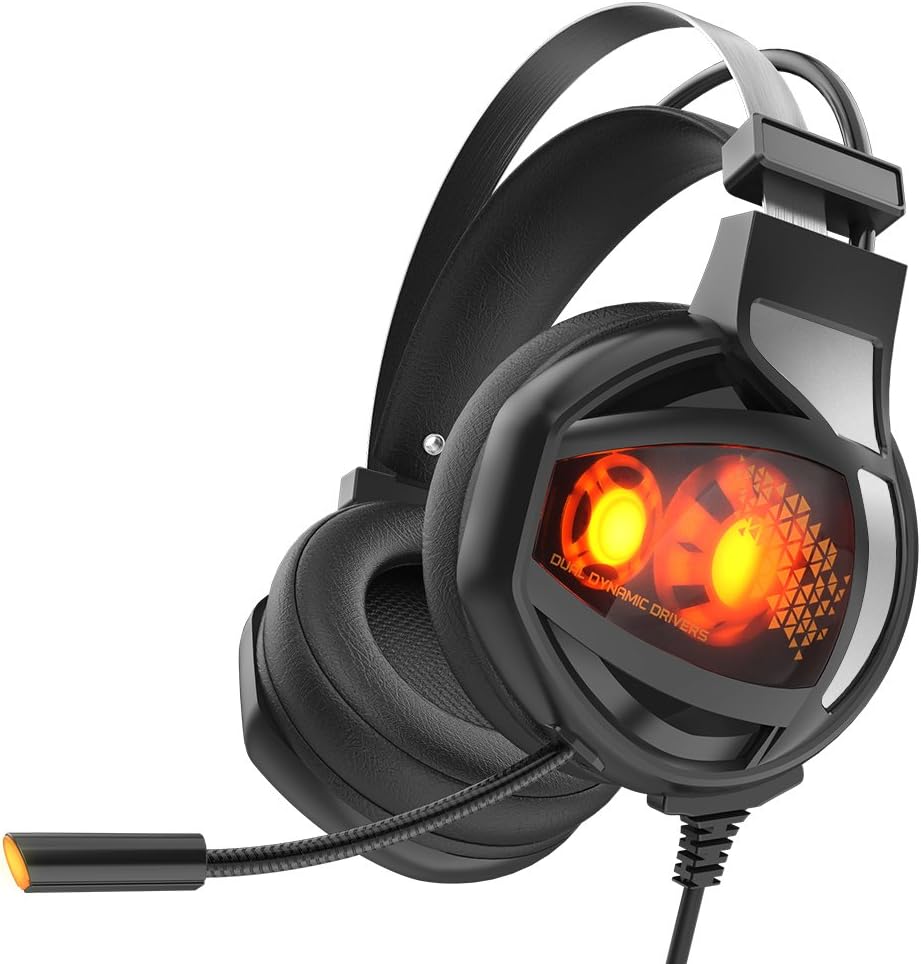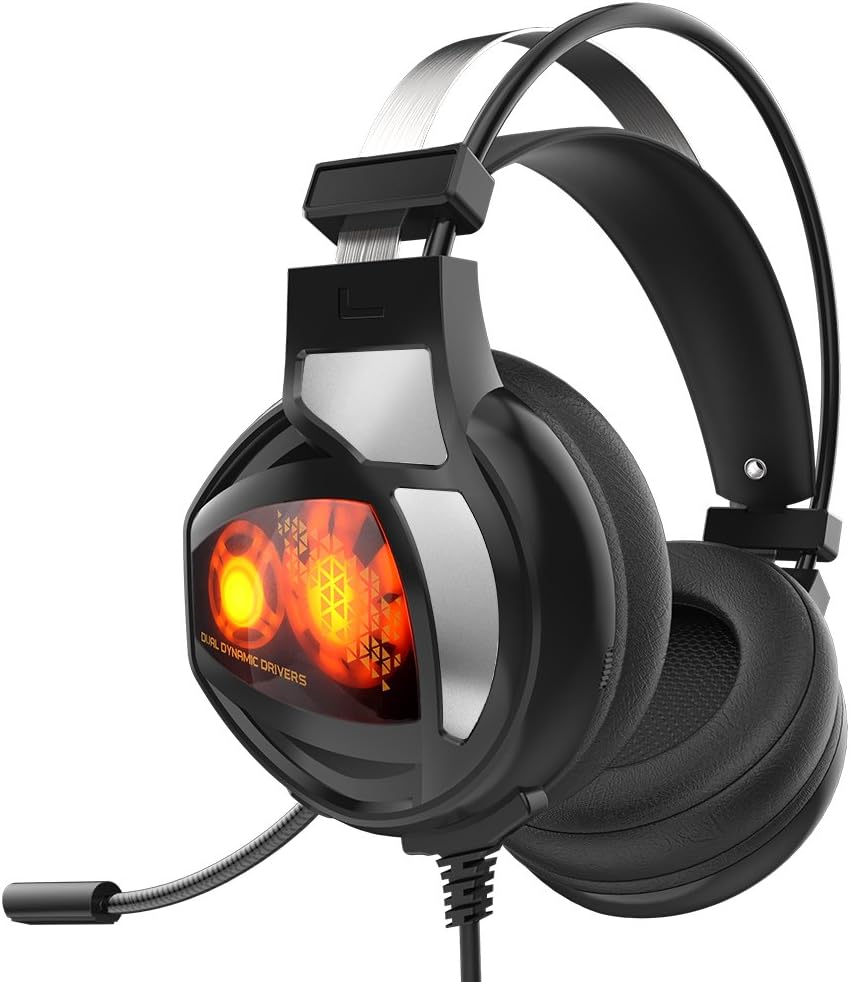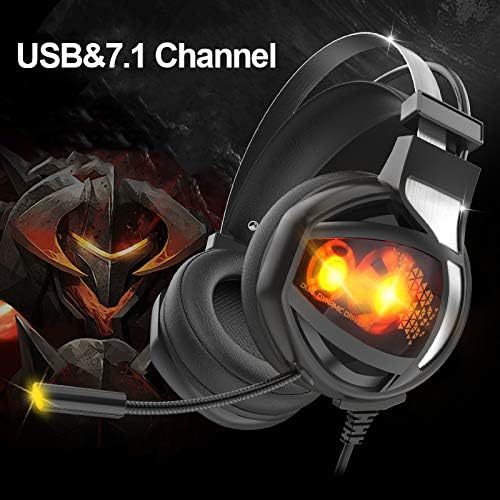
GAKOV Gaming Headset, GAV9 7.1 Stereo Wired Computer Headphones with Micro,LED Light,Bass Surround,Soft Memory Earmuffs for Mac/Computer
Category: Computers
Cool Lighting Effect: Two-point horn light, circular breathing light effect. Dual Unit Surround Sound: There are a total of 4 sound horns and 4 sound units on the left and right, Using frequency division technology to divide the high and low midrange to produce a wider range. High Quality Sound: Surround 4D stereo effects, audio output stable, sound and accurate positioning, can capture faint sound change and achieve the voices tell the position. Technological Sense Design: Metal head beam design, metal texture and durability coexist, resistant to violence and distortion, gives you full sense of sci-fi when you are playing games. Memory Cotton Earmuffs: This gaming headphone is made by soft leather ear pads, effectively wrap ears, strong sound insulation, soft and comfortable breathable. Adjustable Telescopic Headband: Both ends of the headset are automatically retractable and are automatically adjusted according to the player's different head types. Convenient Volume Adjustment: Gear on the right side of the earphone could adjust volume conveniently, very easy to operate and has high sensitivity. Specifications: Cord Length: 2. 2m. Sensitivity: 95(dB) Plug: USB+3. 5mm Jack (The USB interface is only used for power supply to LED light to highlight the atmosphere of the game. ) Impedance: 2. 2Ω Mic Dimensions: 6. 0*2. 7mm Microphone Sensitivity: 48db3db Directivity: 0mni Speaker Diameter: 40mm+30mm Driver Diameter: 50mm Speaker Impedance: 32Ω10％ Speaker Sensitivity: 106db3db Speaker Frequency Range: 20-20khz. Package Including: 1 x Gaming Headset 1 x User Manual Kindly Note: The USB interface is only used for power supply to LED light to highlight the atmosphere of the game. The headset is NOT compatible with PS4 and Xbox360. You will need an extra adapter (not included) when connect with an Xbox one controller and PS4. Adjust Headphones sound to the proper volume. Too loud sound would strain your ears. As a company focusing on product quality and Customer experience. If you have any problems with the product, feel free to contact us.
Features: Extraordinary sound effect: using virtual 7. 1 Sound effect positioning making voice clarity, then the player can clearly capture the subtle sound, snatch the battle opportunity, realize the listening position, bring shocking game experience, you will fell as if you were truly on the game scene. Surround 4D stereo effects, Audio output stable, sound and accurate positioning, can capture faint sound change and achieve the voices tell the position. | Great Humanized design: GAKOV uses wired 3. 5mm jack design, USB interface Plug and play, making it is easy and fast to operate. Superior comfortable and good air permeability protein over-ear pads, multi-points head beam, accord with human body engineering Specification can reduce hearing impairment and heat sweat. The retractable headband design with synthetic leather-wrapped ear-cushions allows you to play for hours in complete comfort skin leather material for a longer period of wearing. | Good pickup Effect: GAKOV uses soft Earphone, physical noise canceling microphone integrated unidirectional microphone can transmits high quality communication with its premium noise-cancelling feature, can pick up sounds with great sensitivity and remove the noise, which enables you clearly deliver or receive messages while you are in a game. Long flexible mic design very convenient to adjust angle of the microphone. | 100% quality and 12-month-. every GAKOV Gaming headset will go trough a strict quality test process before sending out. We promised to bring the best quality gaming headset to our customer. From the day of purchase of GAKOV Gaming headset, We offer 12 months to our customer. Every customer's right is fully during the period. | Multi-platform compatible: support PC, Nintendo 3DS, laptop, PSP, tablet, iPad, computer, mobile phone. Please note you need an extra Microsoft adapter (not included) when connect with an old version Xbox One controller.